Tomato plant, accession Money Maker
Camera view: bottom (45 deg); turntable rotation: 150 degrees
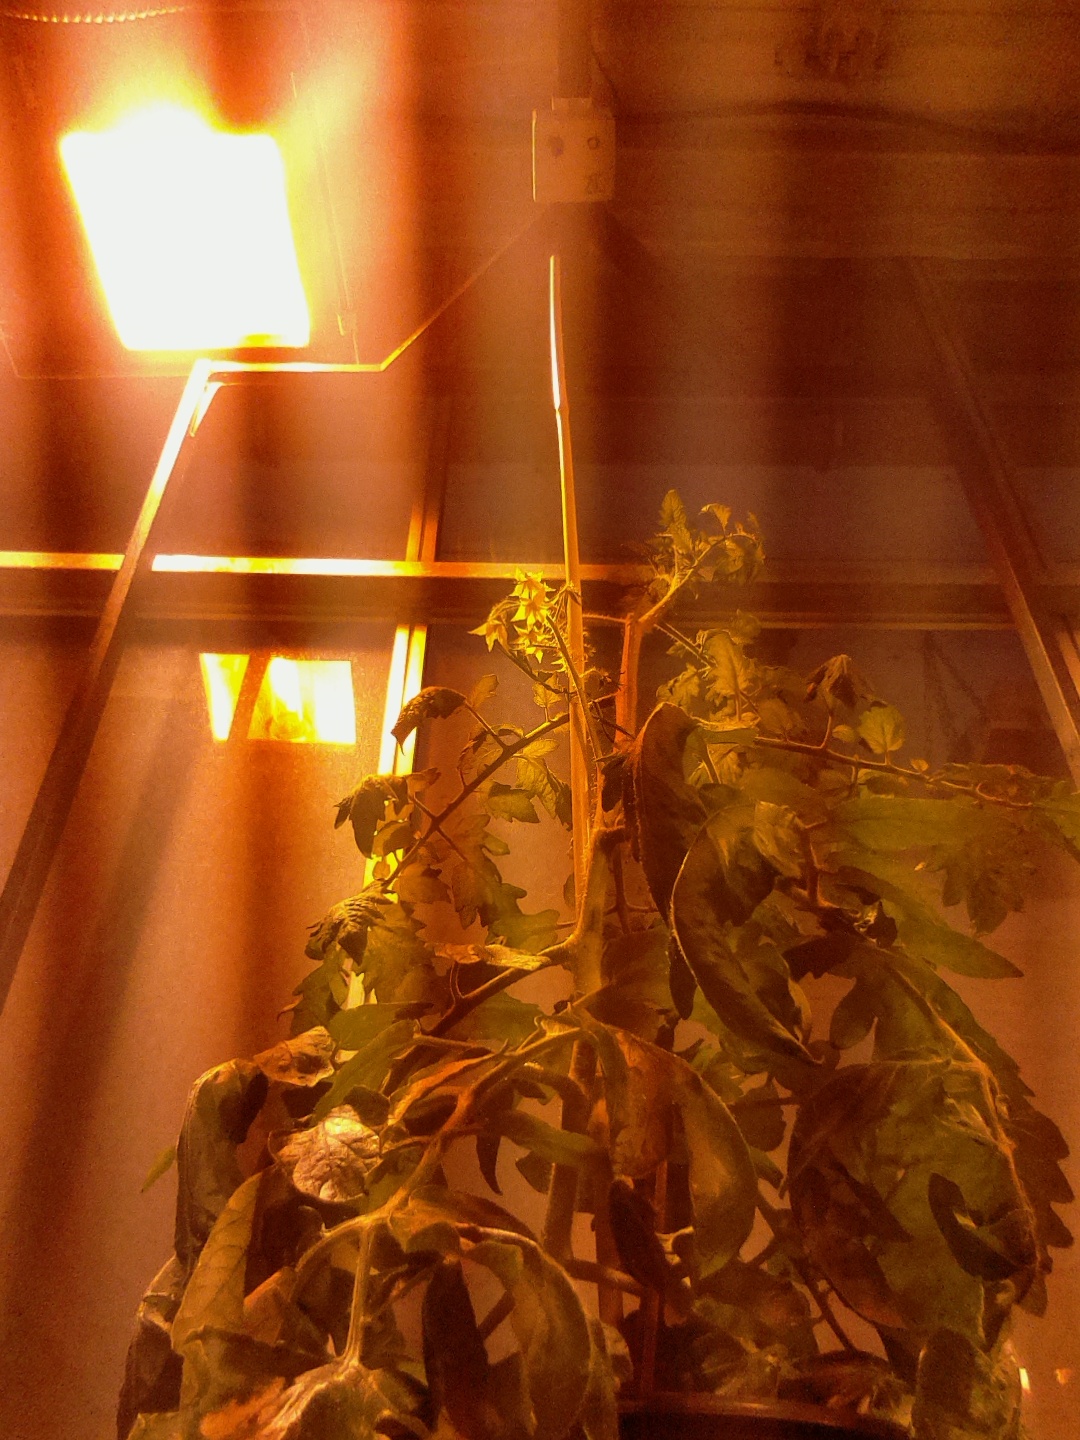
BBCH growth stage 68: Full flowering, 80%-90% of flowers open, more petals falling